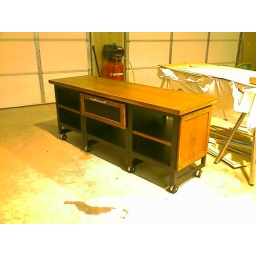
the only thing left is get the glass in the doors and then remount the doors.